Rick Hall

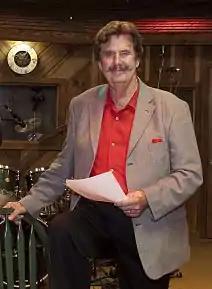
Hall at FAME Recording Studios, 2010

Roe Erister "Rick" Hall (January 31, 1932 – January 2, 2018) was an American record producer, songwriter, and musician who became known as the owner of FAME Studios in Muscle Shoals, Alabama. As the "Father of Muscle Shoals Music", he was influential in recording and promoting both country and soul music, and in helping develop the careers of such musicians as Aretha Franklin, Otis Redding, Duane Allman and Etta James.